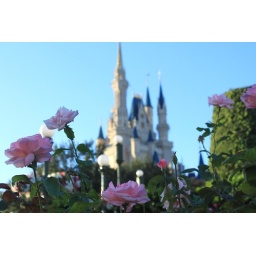
Taken in the plaza rose garden between cinderella's castle and tomorrowland